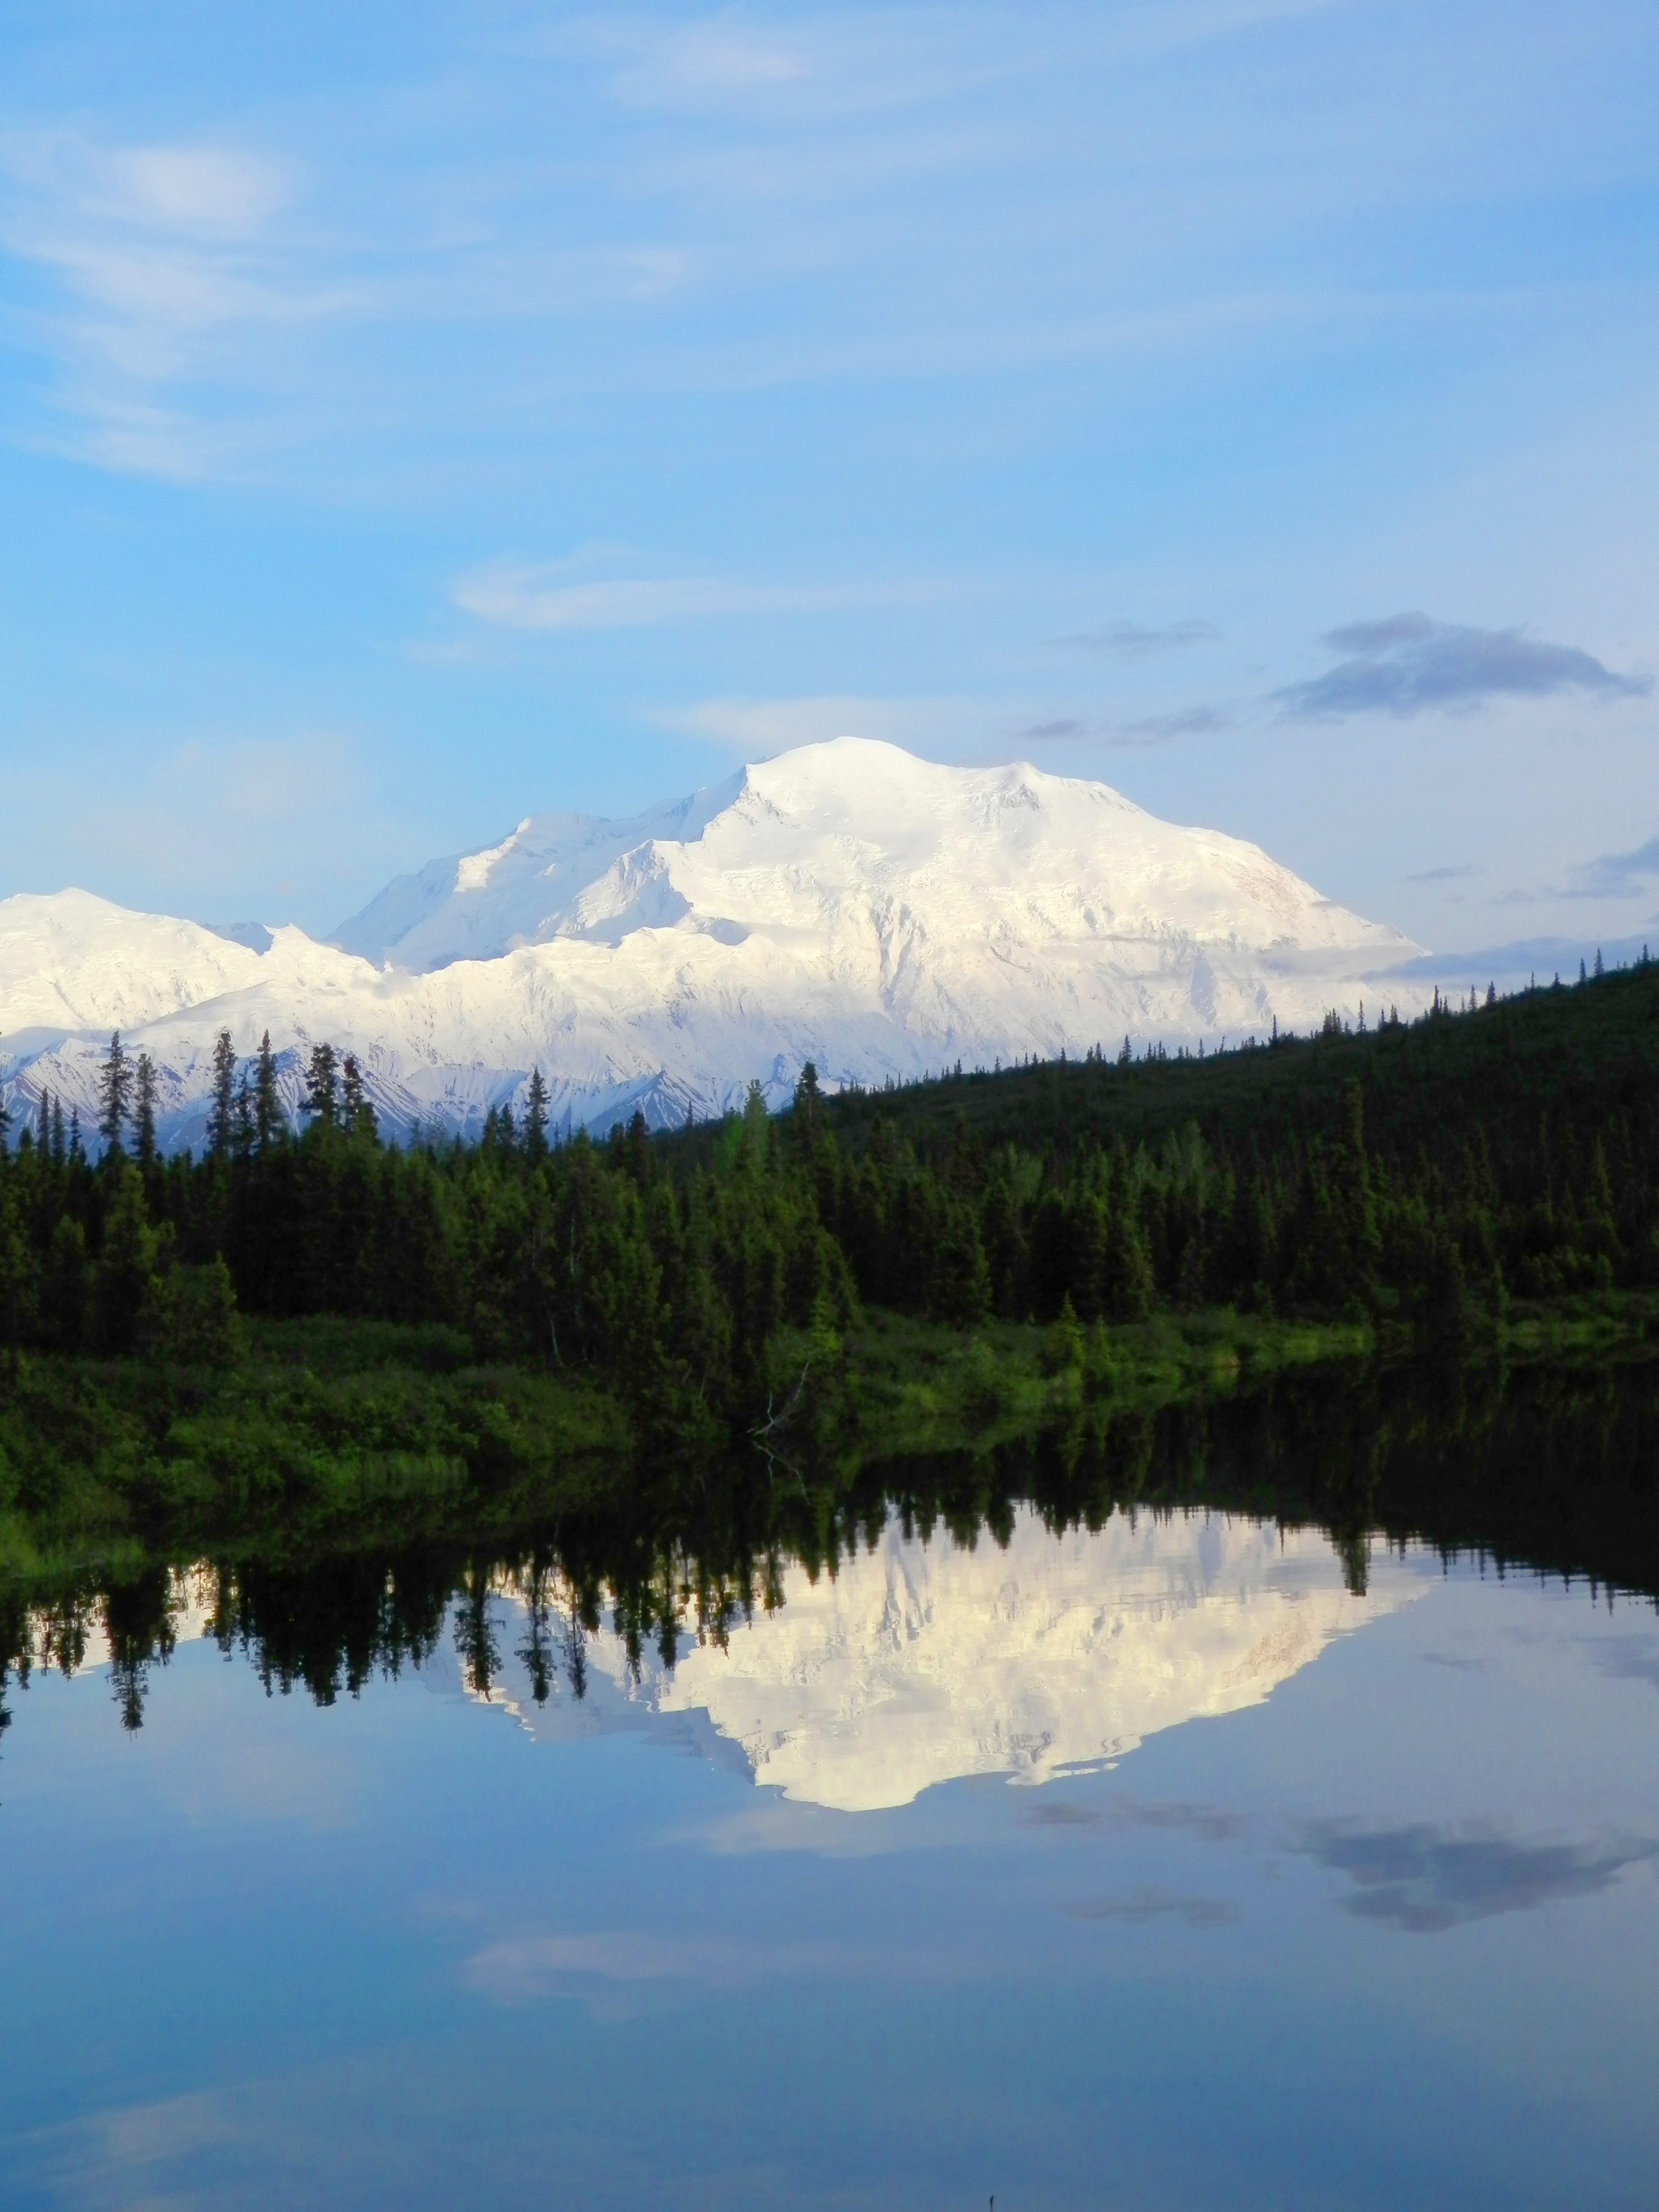
landscape, water, nature, wilderness, mountain, snow, cloud, sky, hiking, lake, peak, river, mountain range, reflection, scenic, glacier, park, landmark, reservoir, body of water, national, mount, plateau, fell, alaska, loch, denali, tarn, mckinley, mountainous landforms